Jan Tarnowski

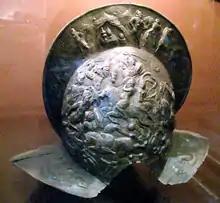
Tarnowski's parade burgonet morion helmet.

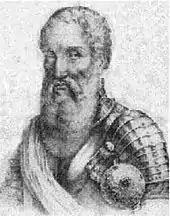
Hetman Tarnowski

In 1521, he participated in the Ottoman–Habsburg wars. He was among the first Hetmans of the Polish Army after its great reforms. He led the Polish Army to many victories, among them the battles of Obertyn against the Moldavians in 1531, and seizing Starodub from the Muscovites and executing its defenders in 1535 during the Muscovite wars.